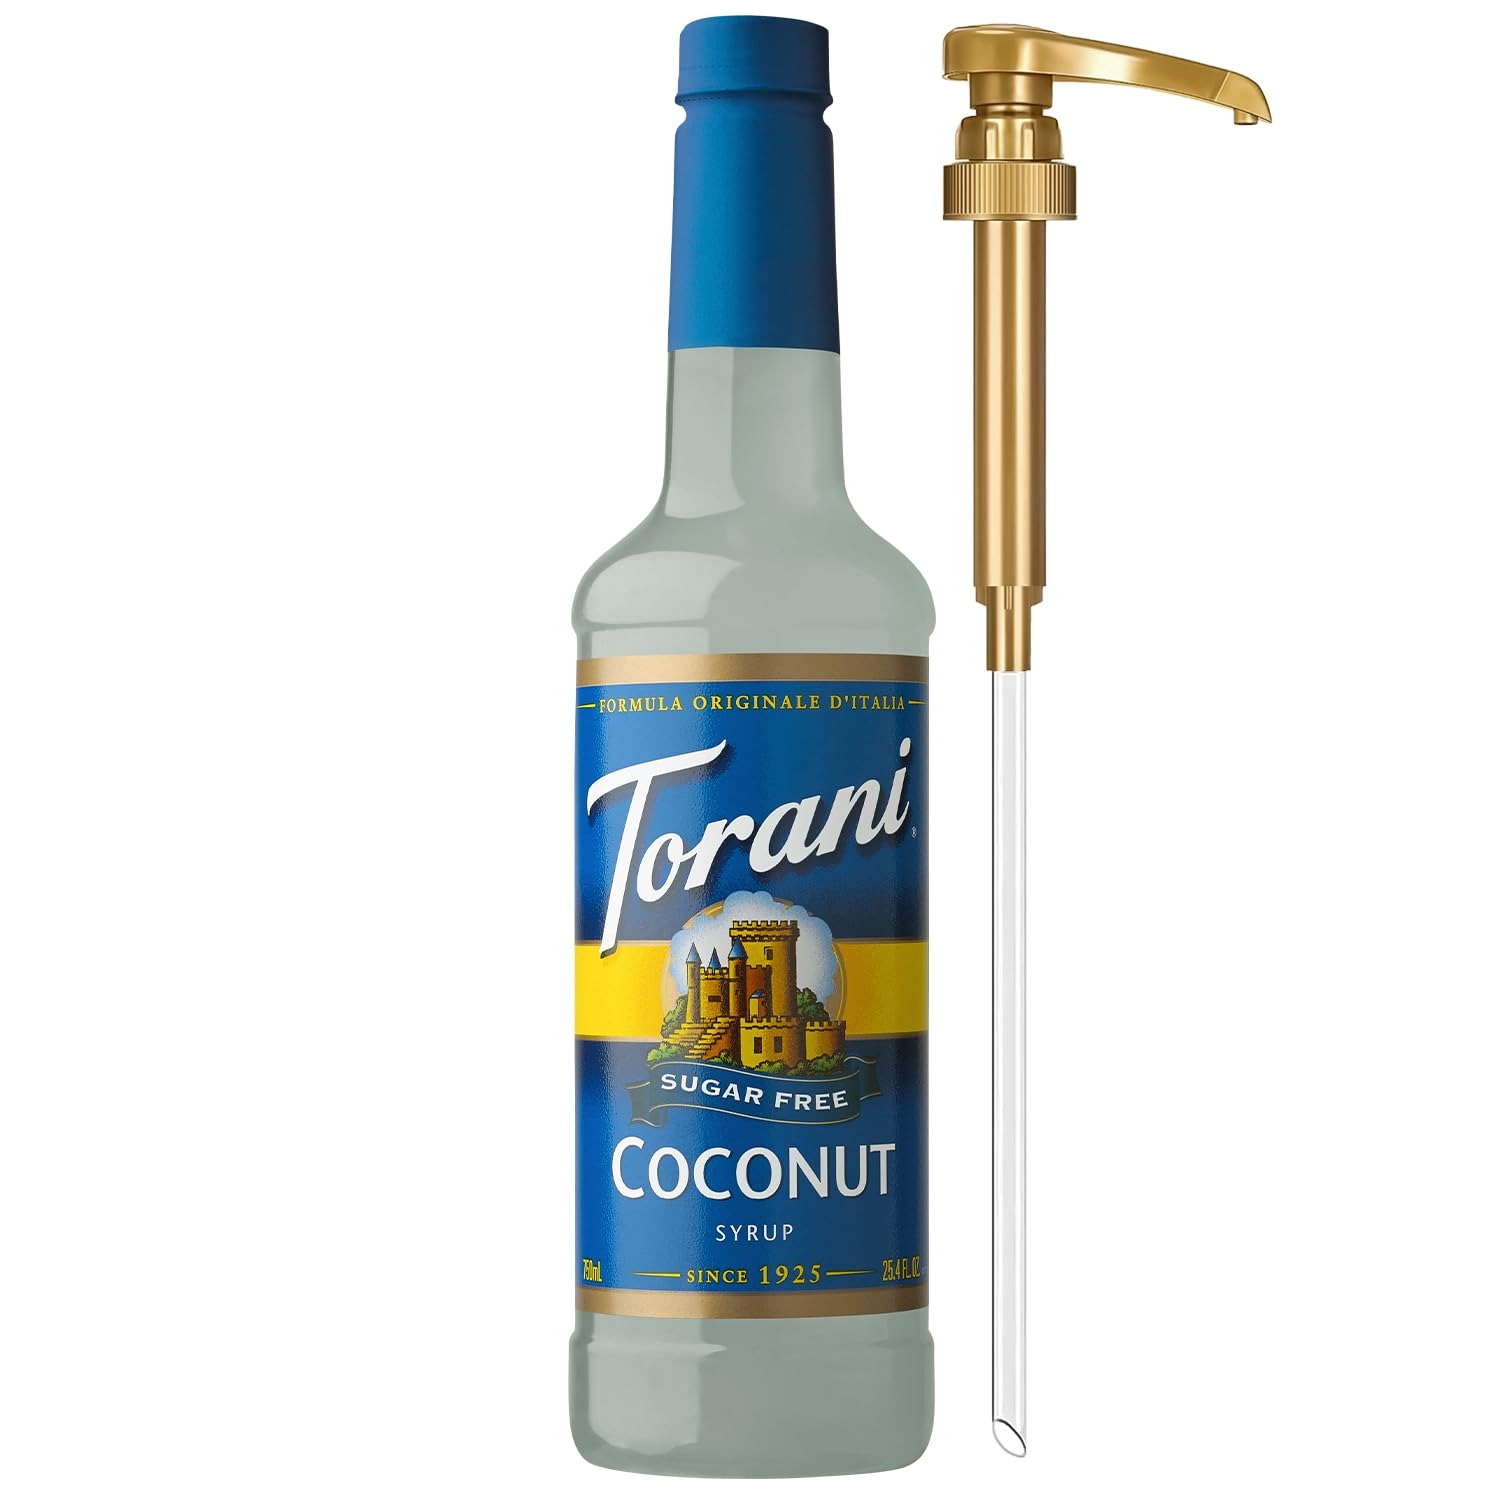
Item Name: Torani Sugar Free Coffee Syrup, Coconut Flavored Syrup for Drinks, Zero Calorie, Pump Included, 25.4 Fl Oz
Bullet Point 1: SUGAR FREE COCONUT SYRUP: Enjoy the sweet warmth of toasty coconut in your coffeehouse drinks without adding calories or carbs.
Bullet Point 2: VERSATILE TORANI SYRUPS: Add a tantalizing flavor twist to your lattes, cold brews, and other café creations with a delicious sugar free Torani Syrup.
Bullet Point 3: KETO, DIABETIC FRIENDLY: With zero sugar and low carbs, a Torani sugar free syrup is the perfect choice for anyone managing their sugar intake.
Bullet Point 4: CONVENIENT & MESS-FREE: The large 750 ml Torani Sugar Free Coconut Syrup bottle, made of BPA-free plastic, comes with a pump, ensuring mess-free sweetening.
Bullet Point 5: FLAVOR FOR ALL, OPPORTUNITY FOR ALL: Whether crafting beverages at home or in a café, Torani is your partner in creating delicious moments and opening doors to creativity for everyone.
Product Description: Transform your next iced latte – or any coffeehouse creation – into a refreshing, guilt-free treat with Torani Sugar Free Coconut Syrup. Ideal for diabetics and anyone pursuing a healthier lifestyle, this coffee syrup offers delicious flavoring for your favorite drinks without the added sugar.Torani drink syrups liven up an iced latte, add pizzazz to a soda, or put more oomph in iced tea. There’s no wrong way to go about it. We have flavors for every moment, so you can flavor your way, no matter where life takes you.Each bottle also promises our dedication to help all the people, partners, and communities we touch thrive. We believe that everything starts with people and that businesses can, and should, create more opportunities for people.
Value: 25.4
Unit: Fl Oz

Price: 21.085